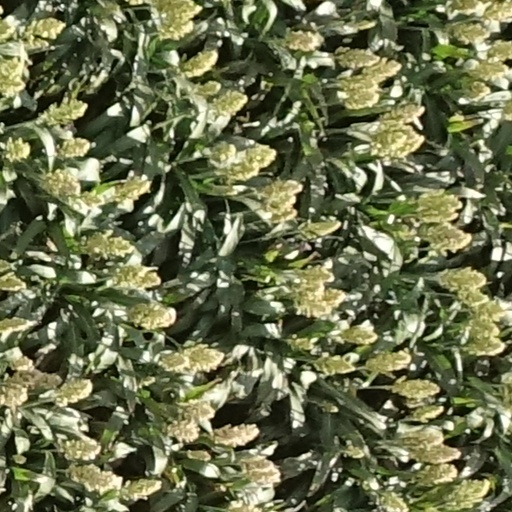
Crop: sorghum